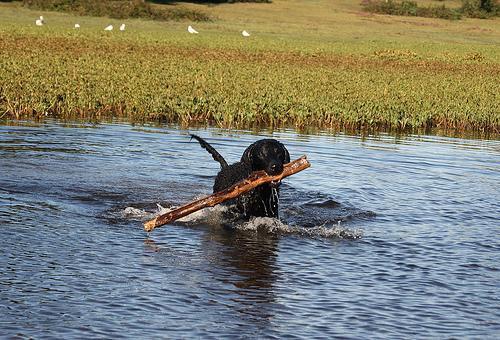
curly-coated_retriever